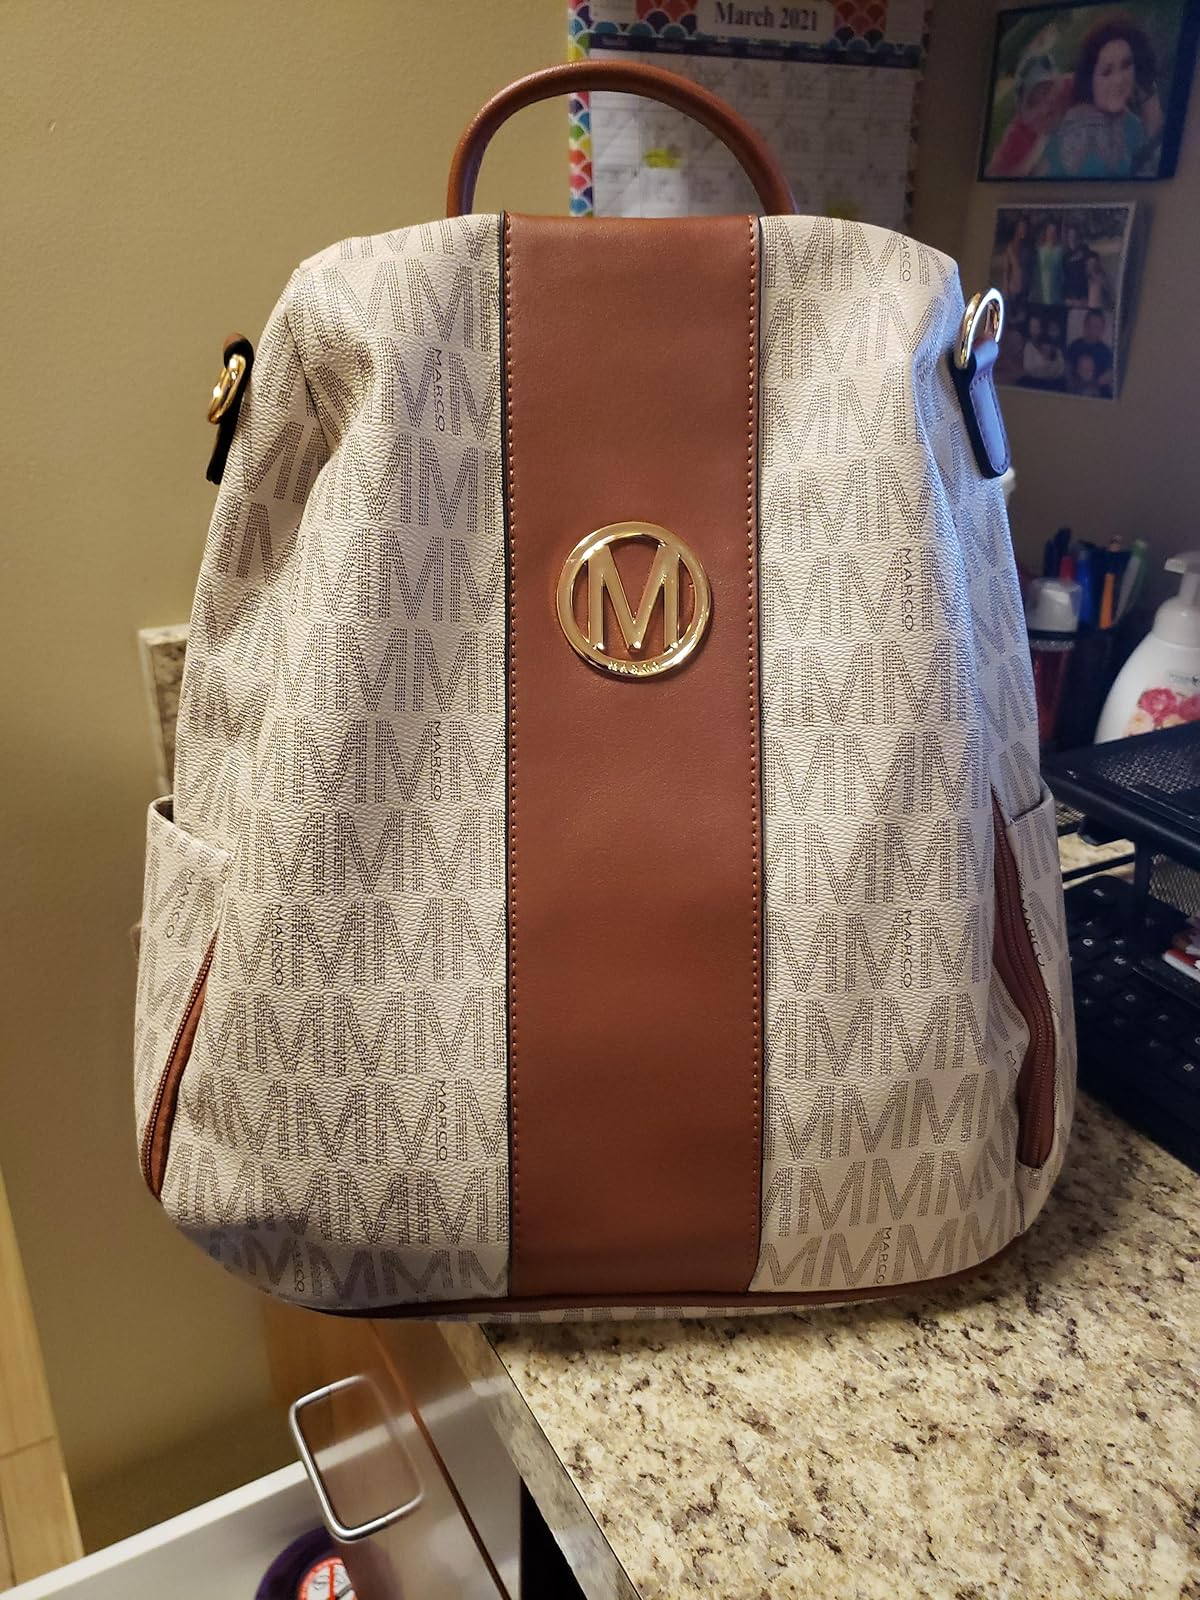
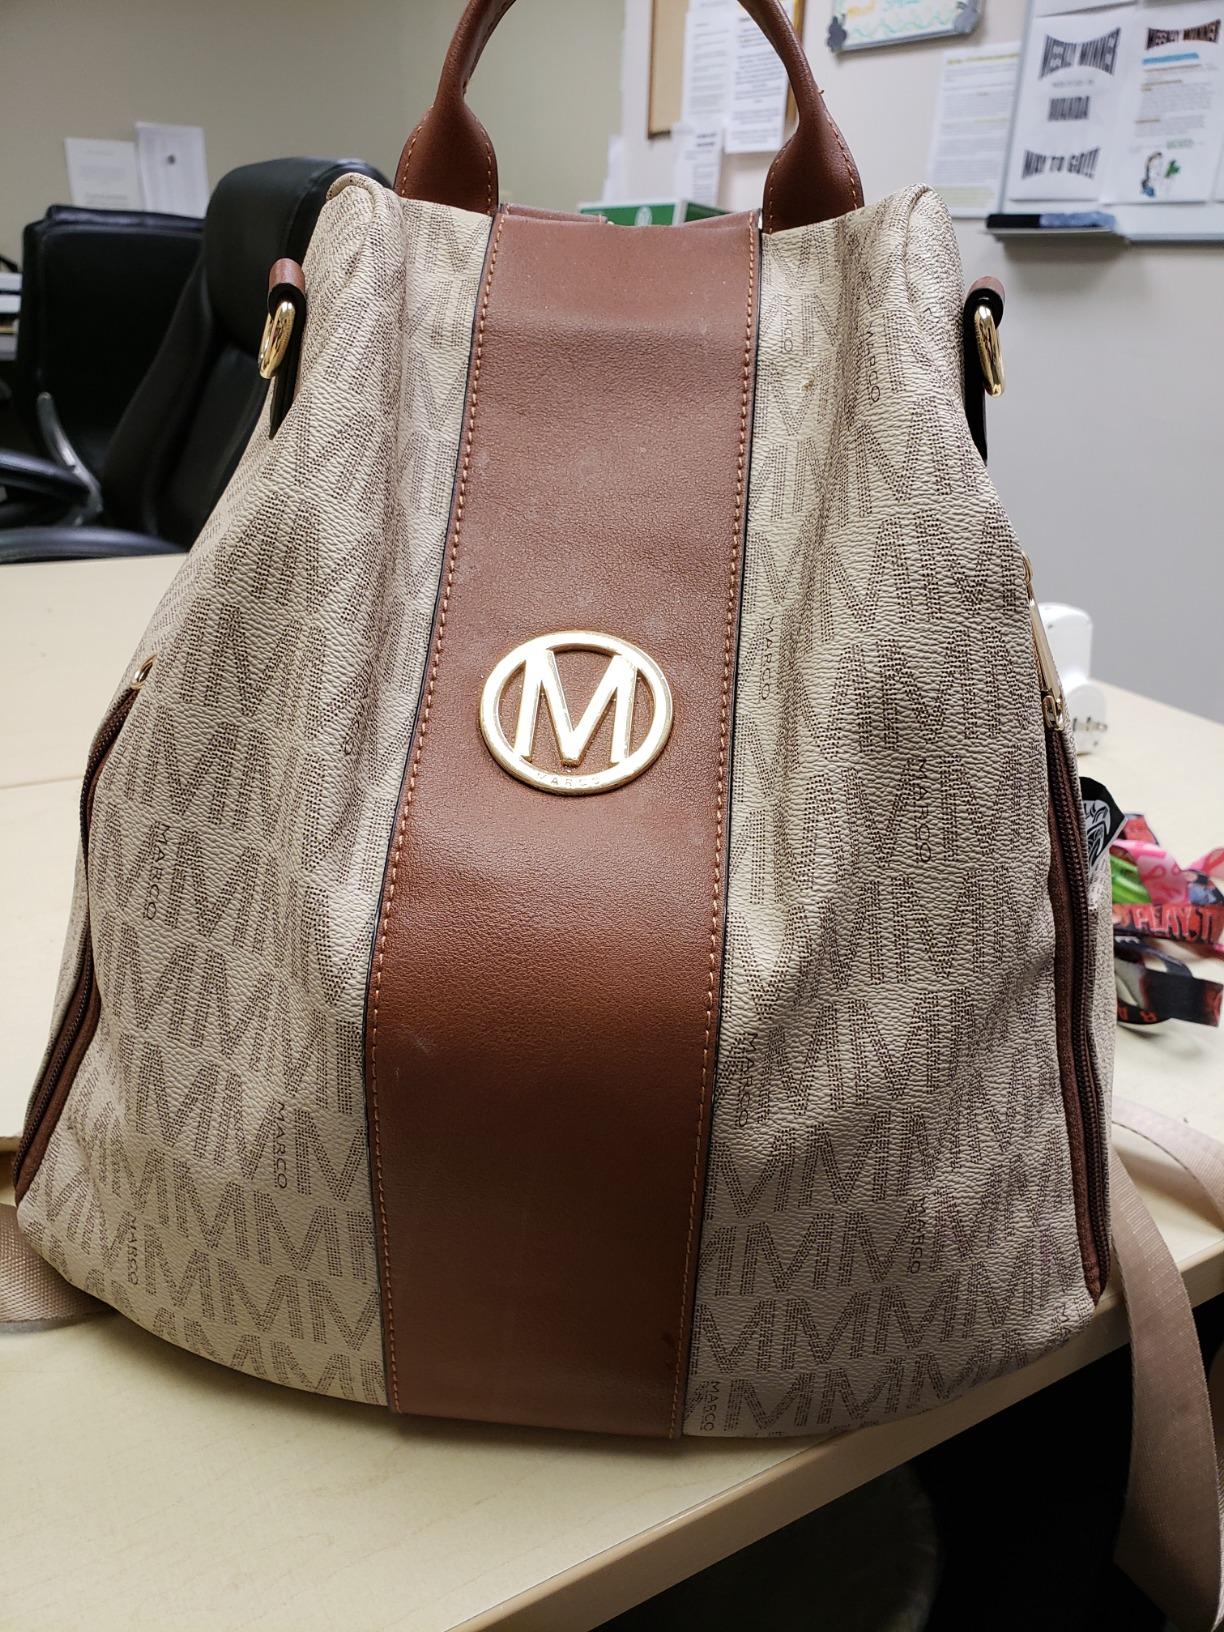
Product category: accessories_handbag
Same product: yes